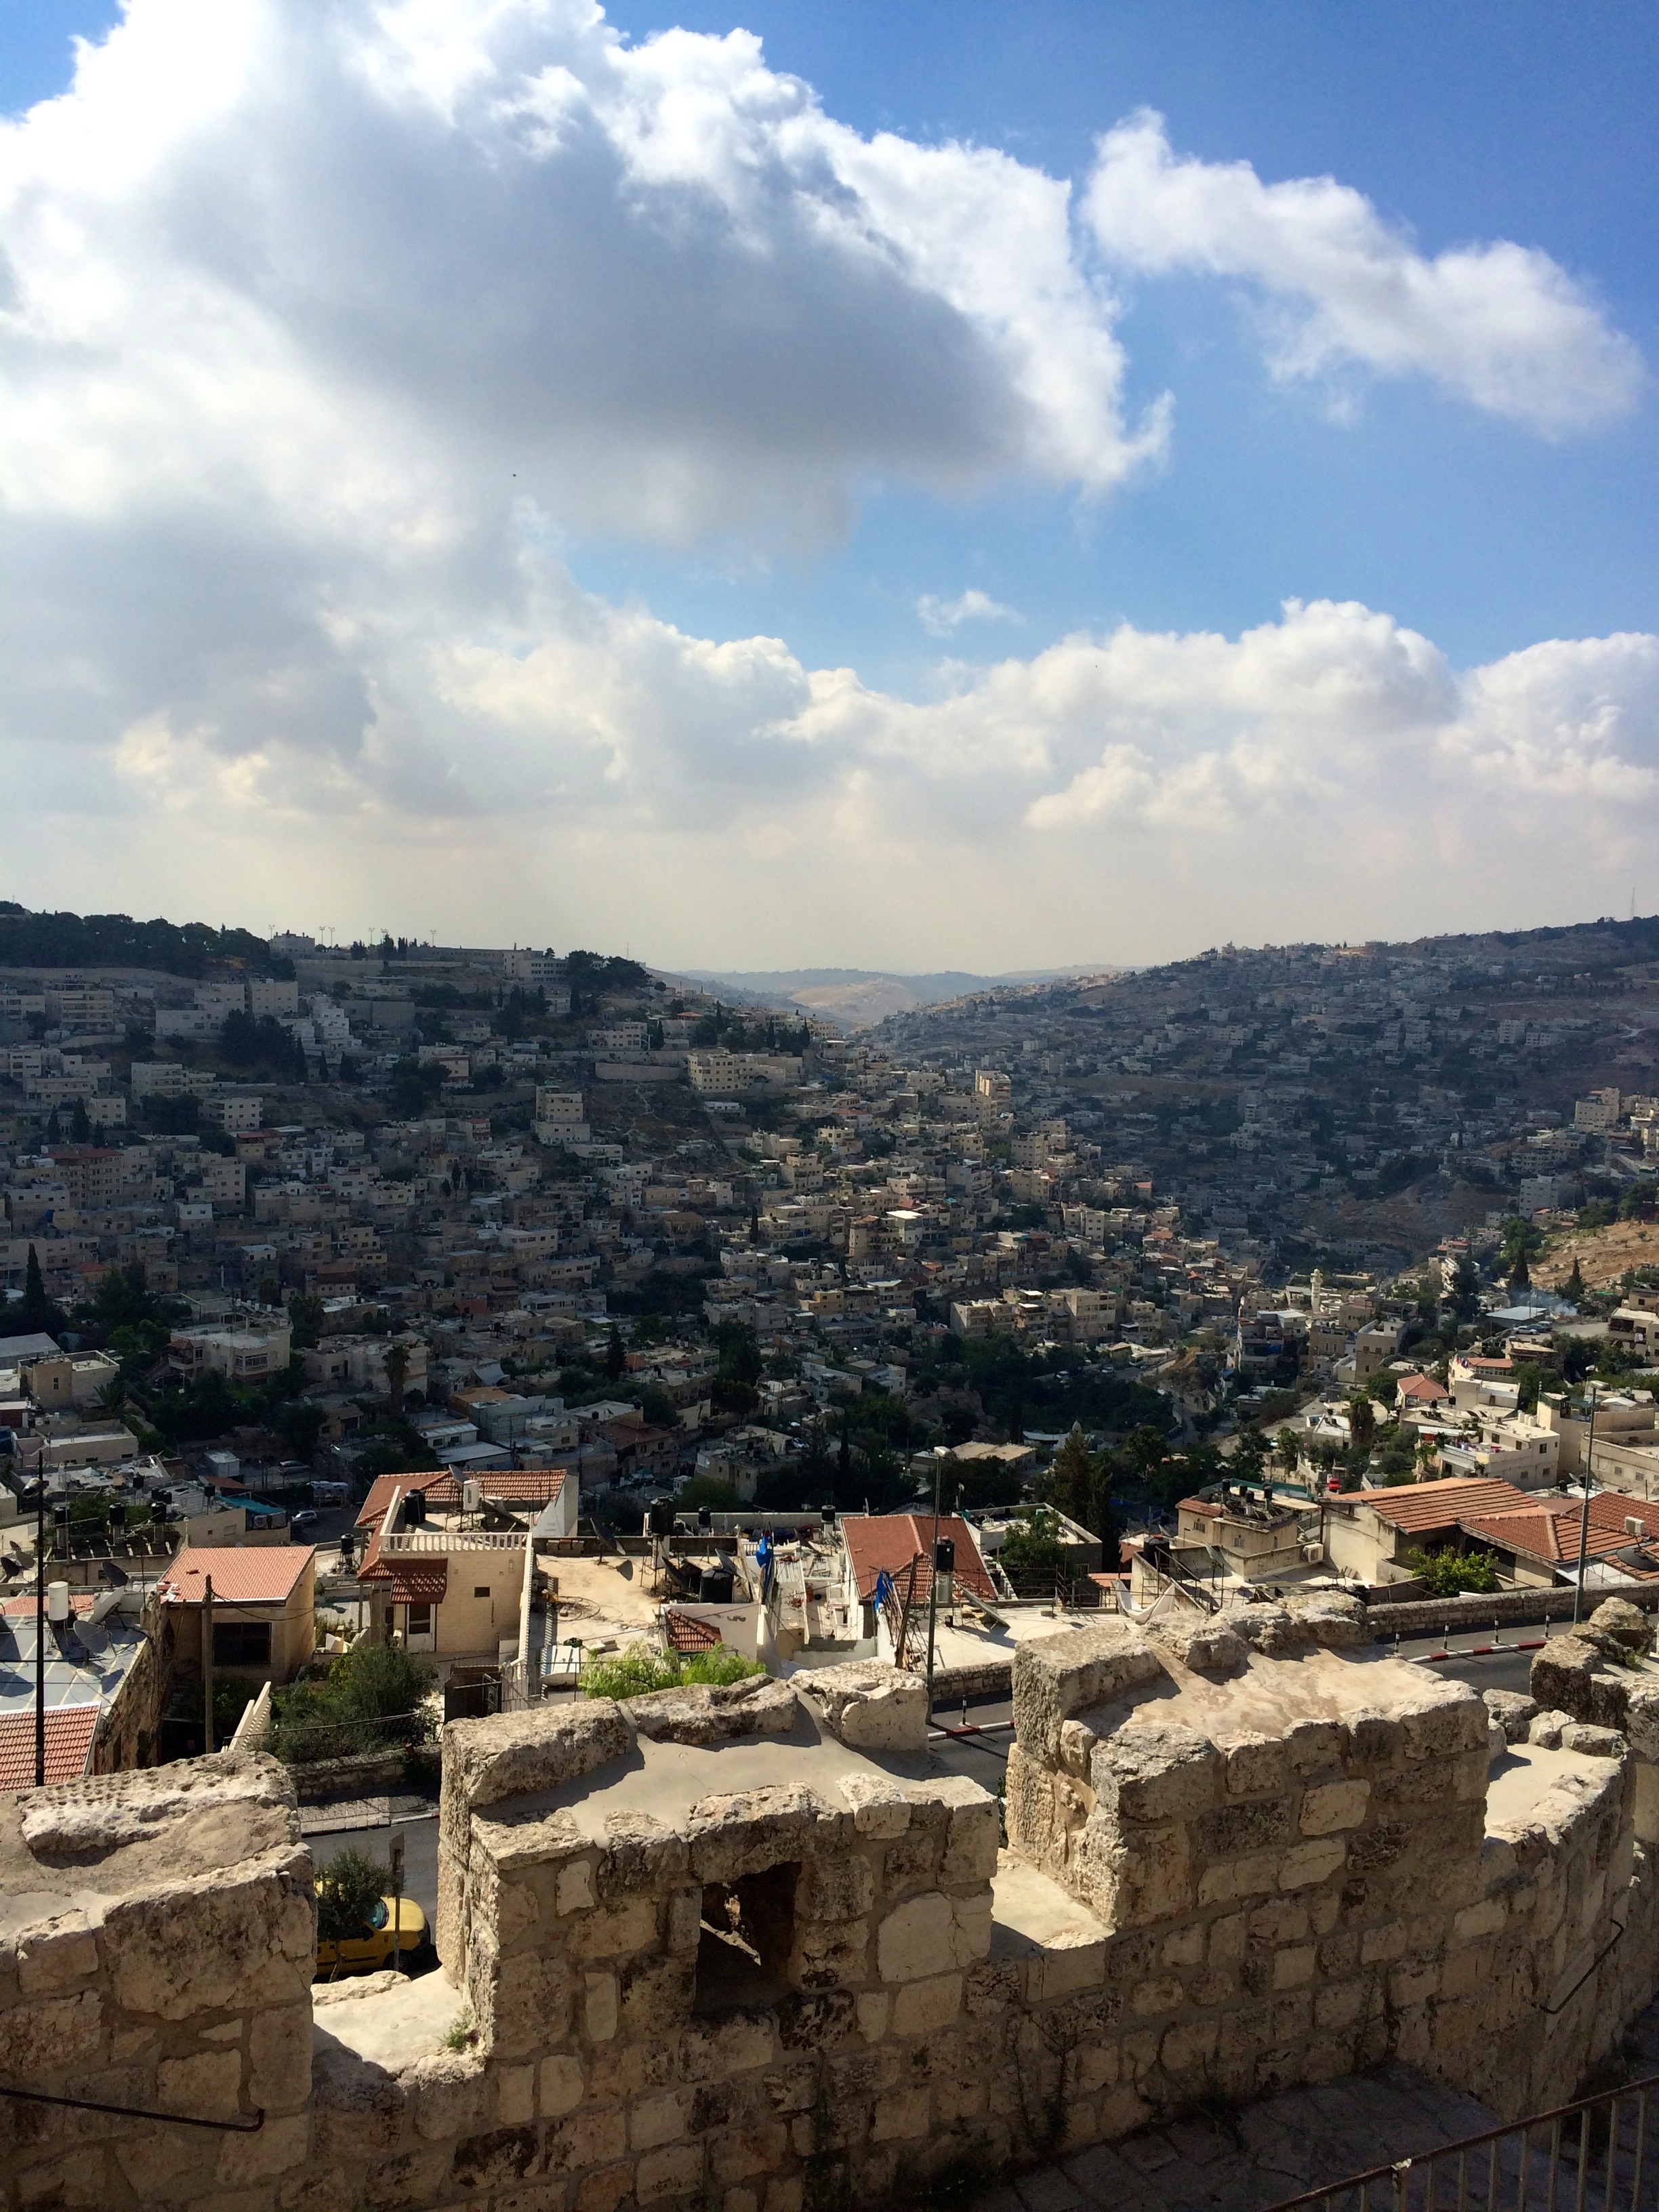
landscape, sea, cloud, sky, hill, town, cityscape, vacation, travel, fortification, ruins, aerial photography, ancient history, human settlement